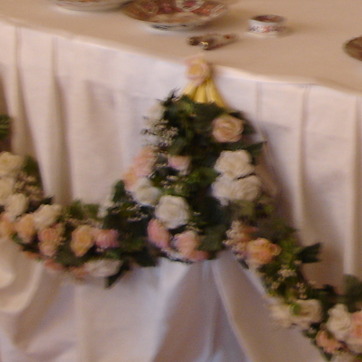
Material: foliage